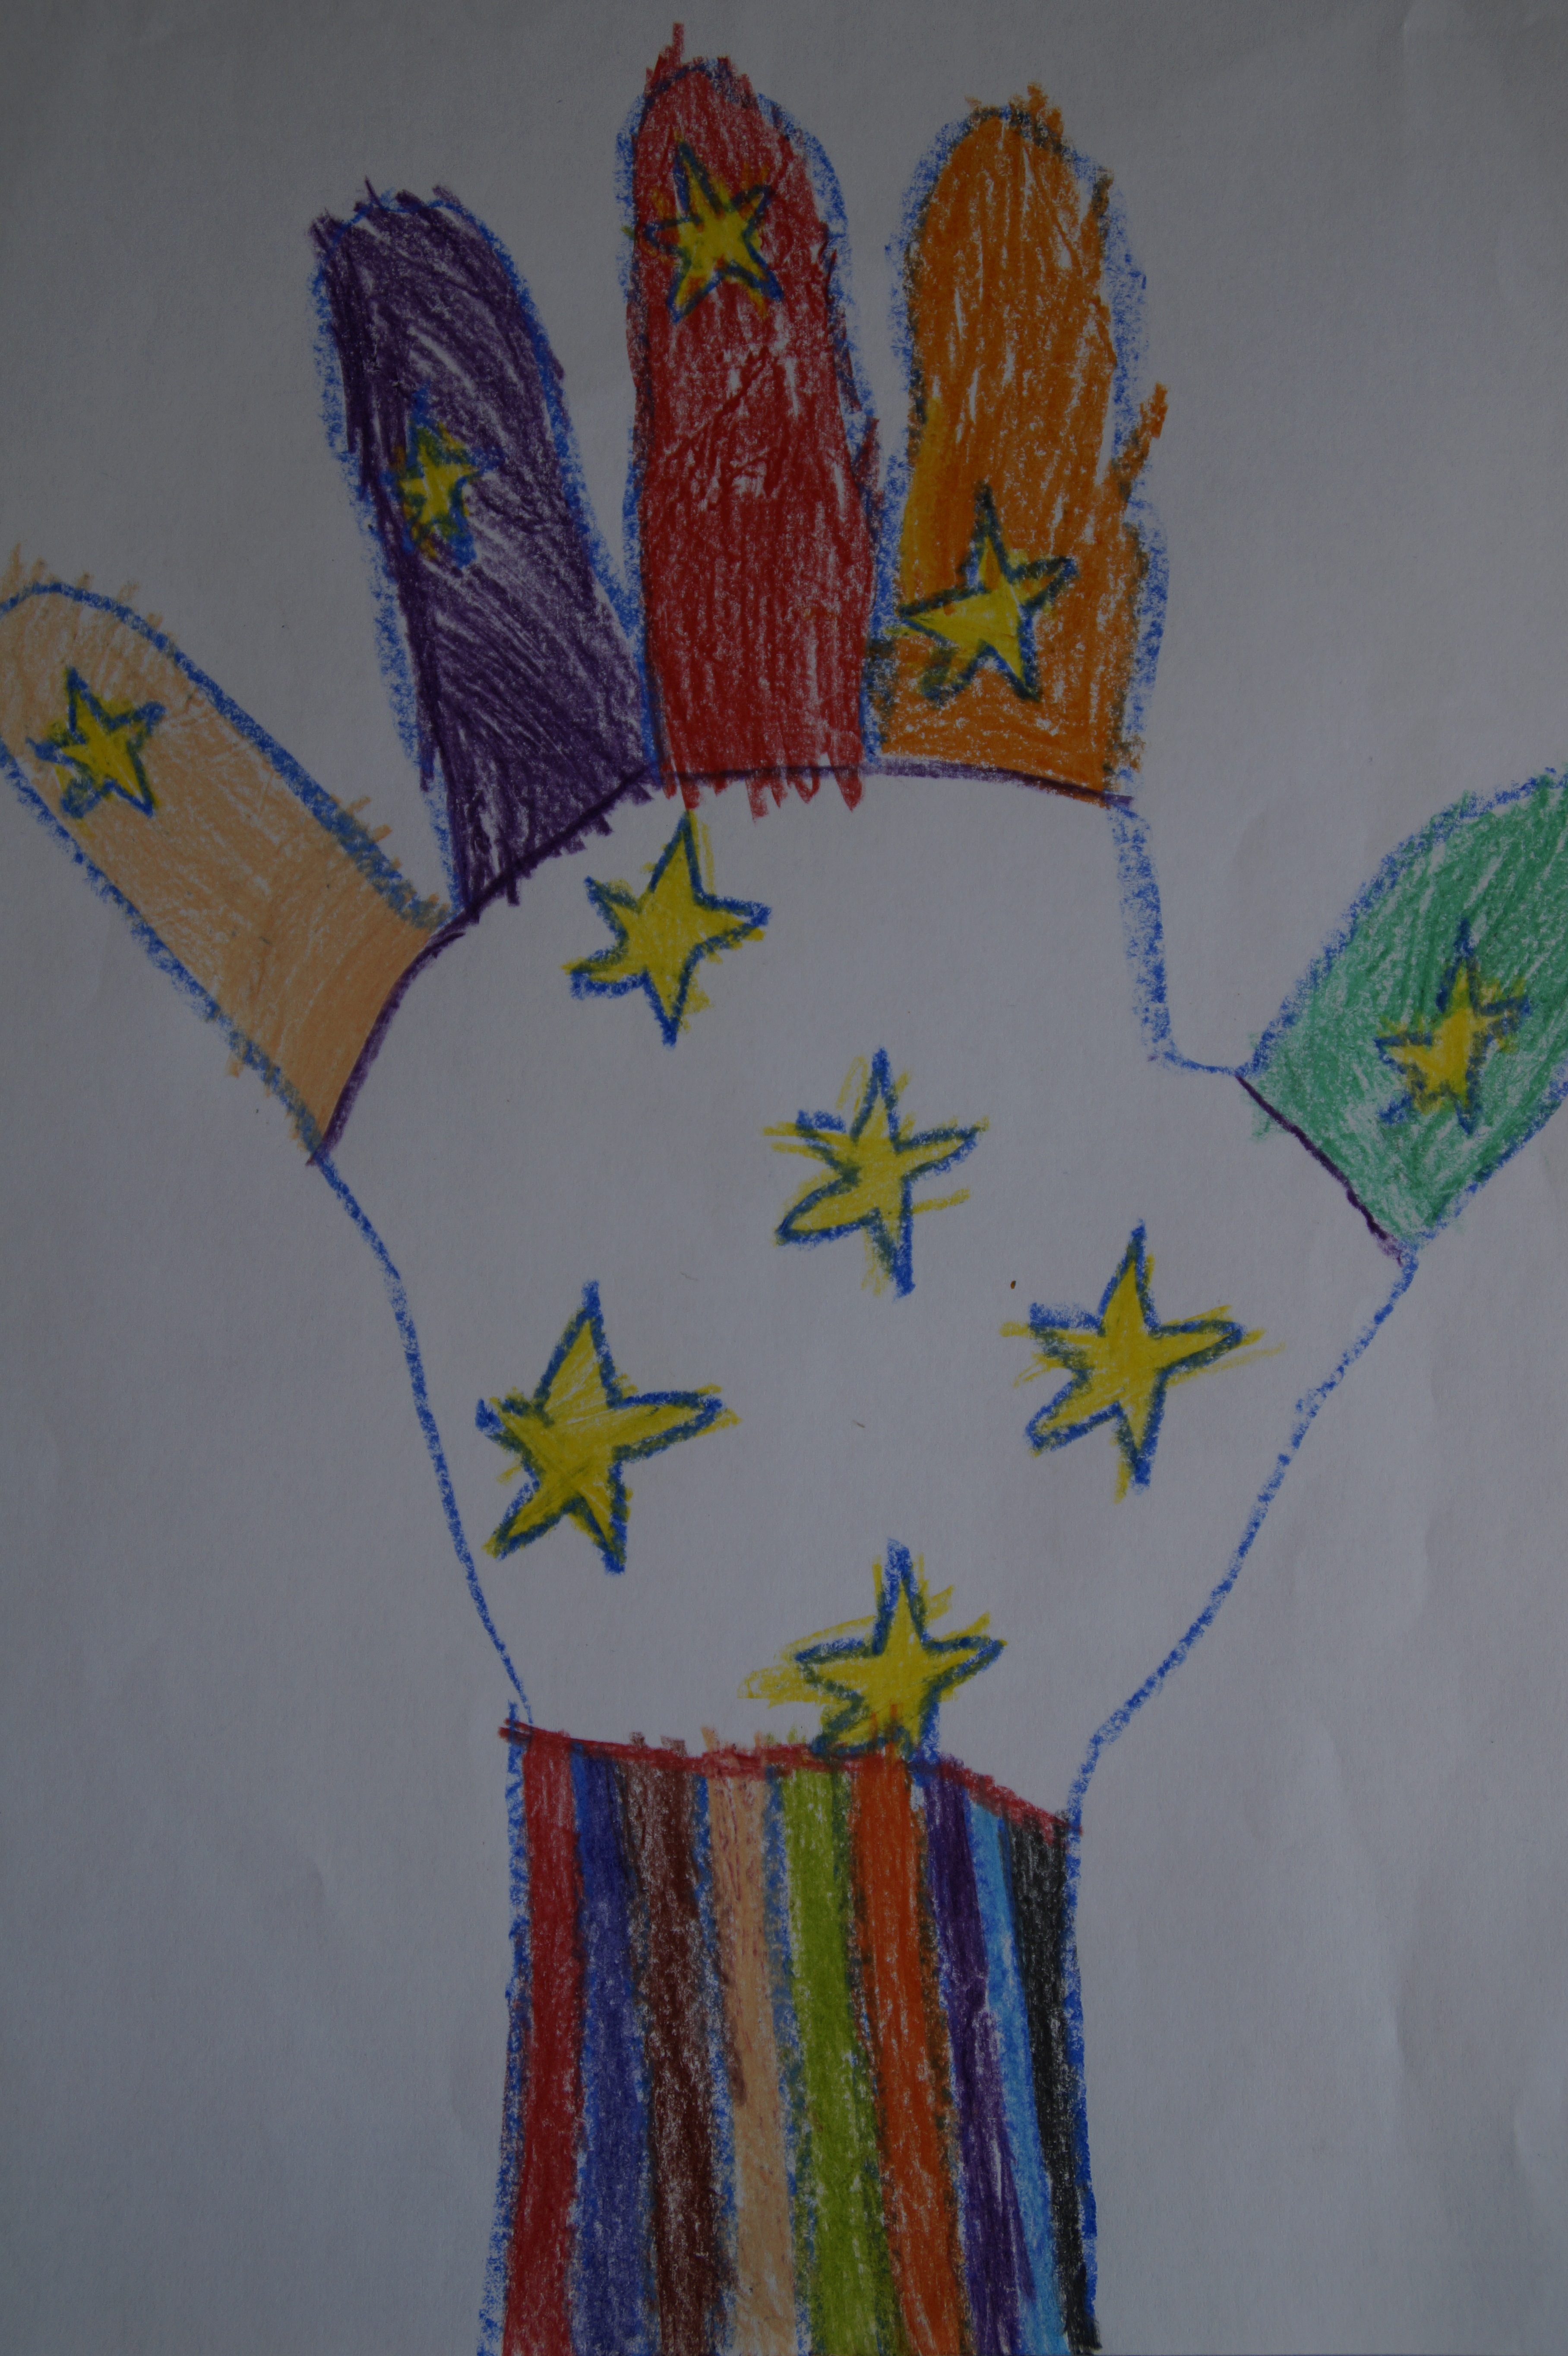
hand, outline, bird, wing, flower, pattern, color, child, paint, blue, colorful, toy, material, art, children, drawing, kindergarten, school, painted, image, decorated, next, tinker, handprint, child art